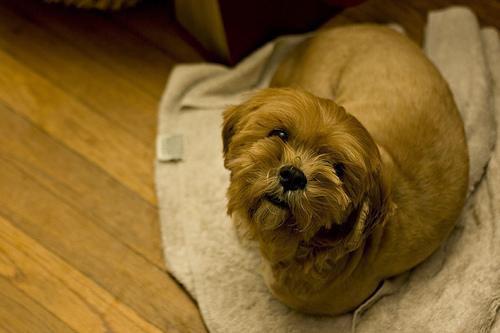
Lhasa